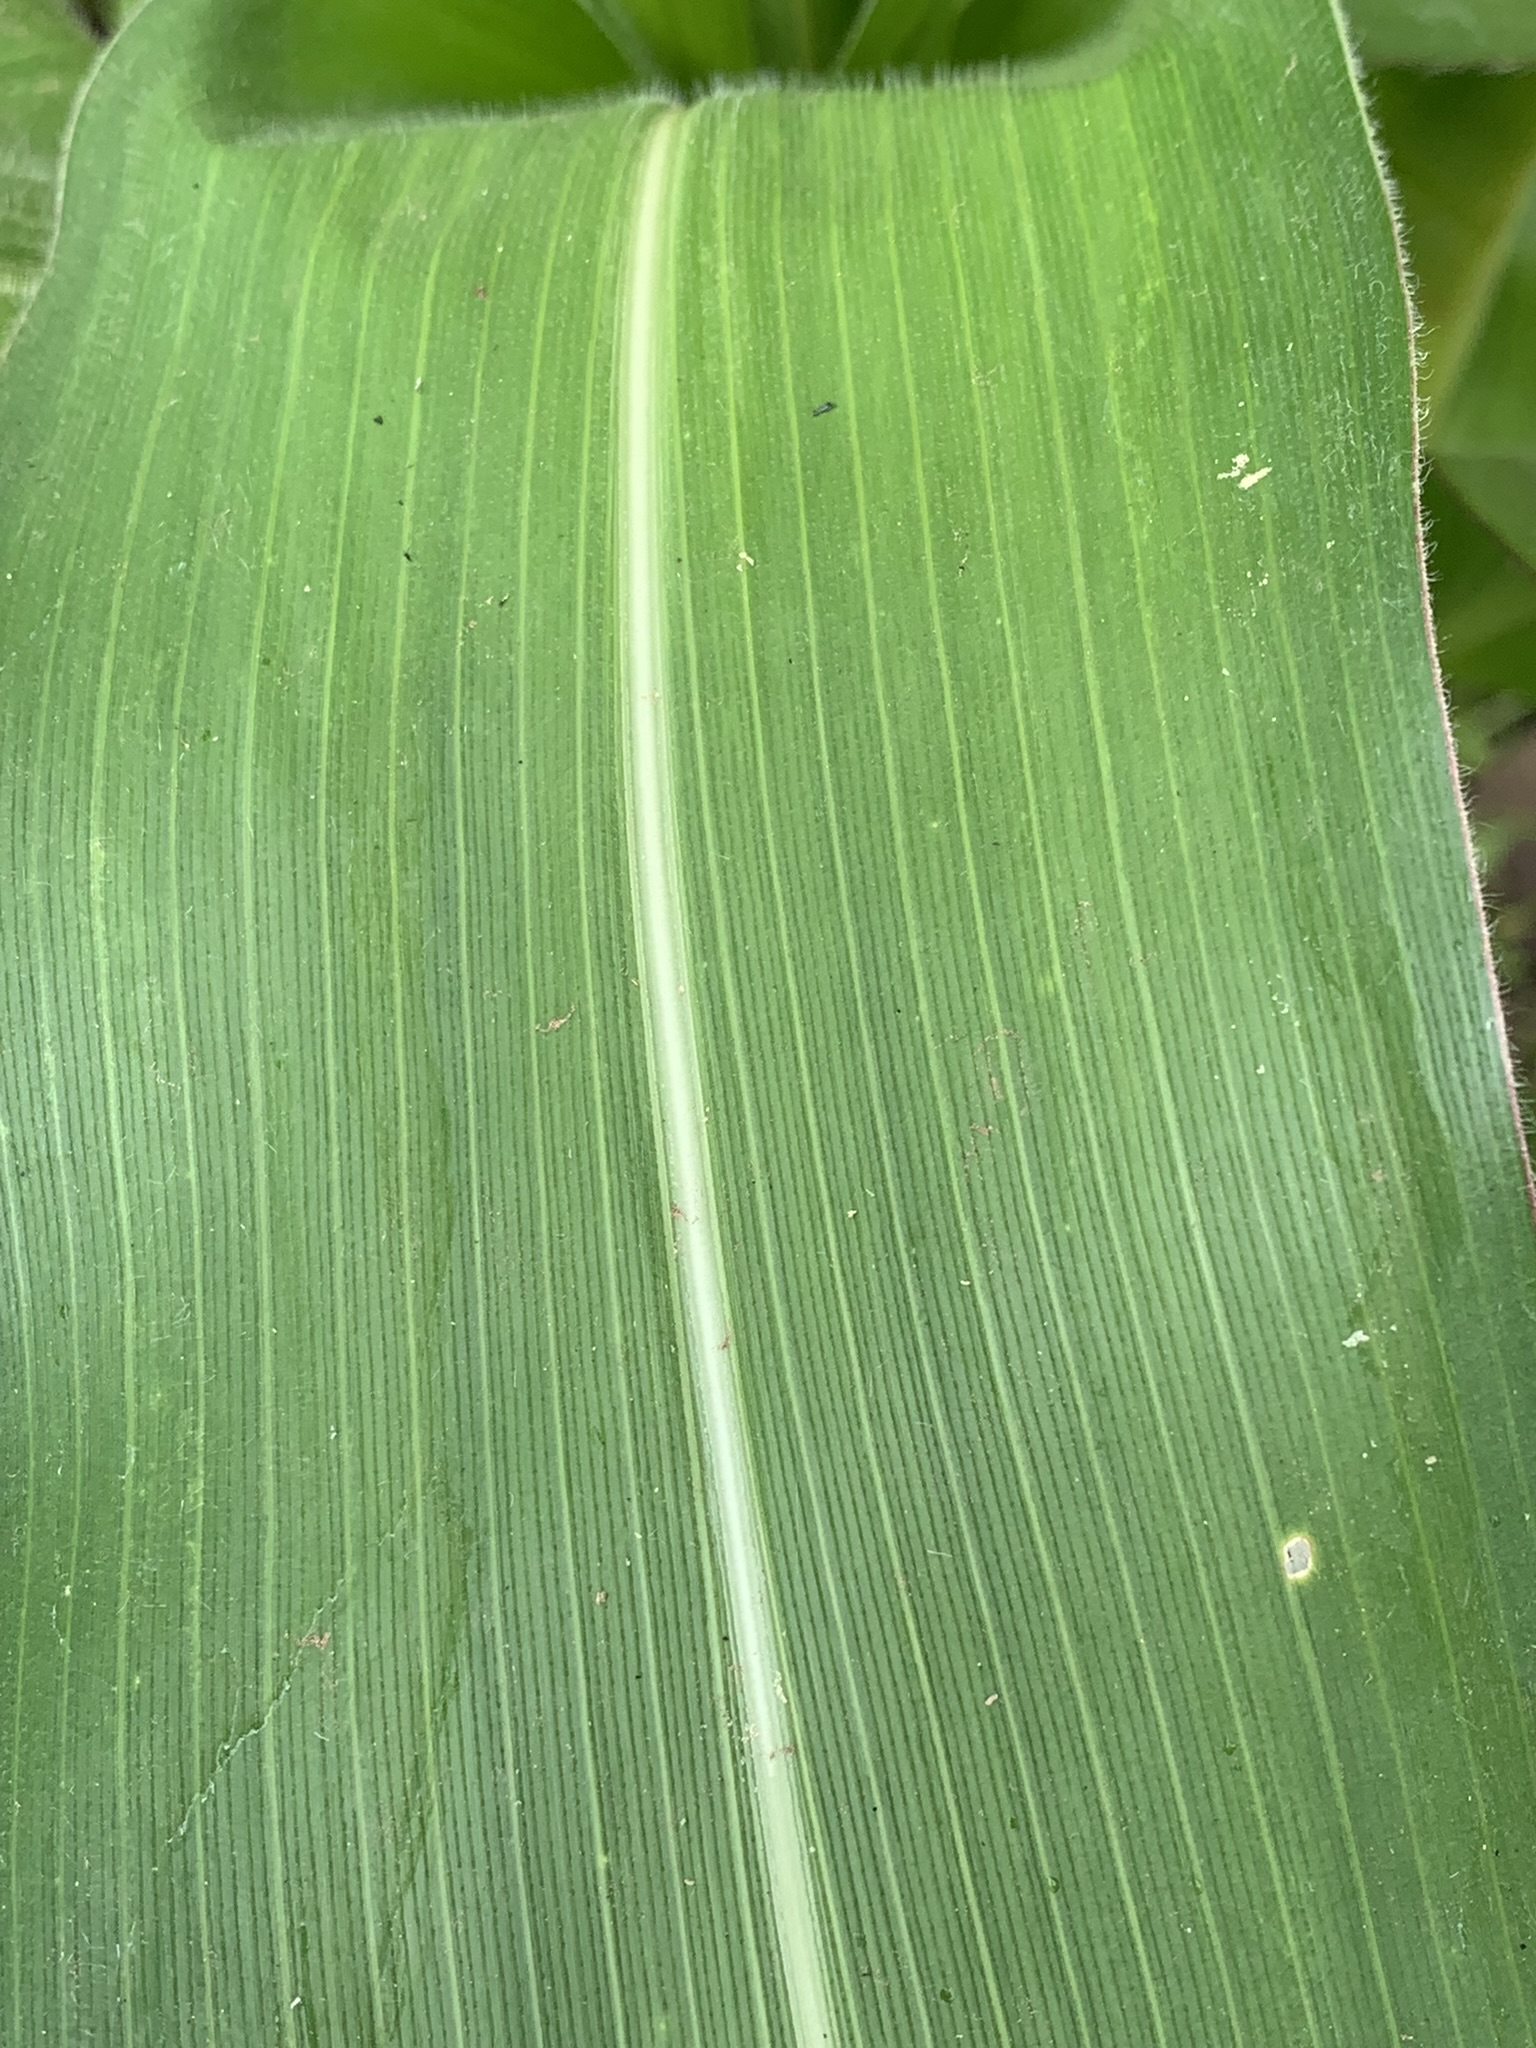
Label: Healthy